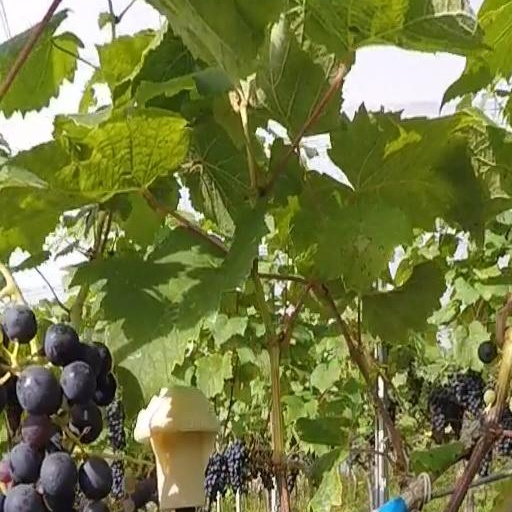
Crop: grape